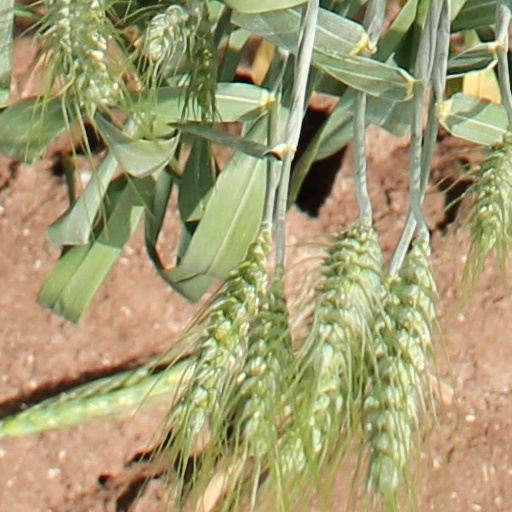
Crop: wheat